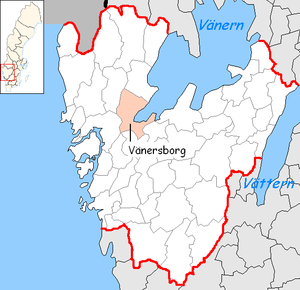
La commune de Vänersborg est une commune suédoise du comté de Västra Götaland peuplée de 37 185 habitants. Son chef-lieu se situe à Vänersborg.